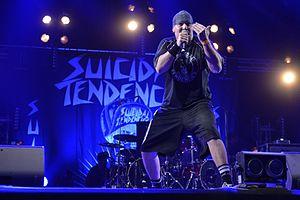
Concert du groupe Suicidal Tendencies au Hellfest 2017, Clisson, Loire-Atlantique.
Suicidal Tendencies est un groupe de crossover thrash américain, originaire de Venice, en Californie. Ils sont considérés comme les précurseurs du skate punk et crédités comme les pères du crossover thrash ; leur musique comprend aussi des éléments heavy metal et funk metal.
Un skateboard ou skate ou plus rarement une planche à roulettes est un objet composé d'un plateau sous lequel sont fixés deux essieux maintenant chacun deux roues.